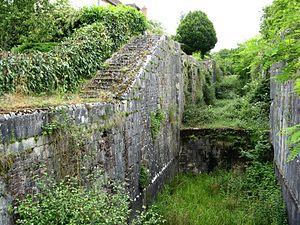
Dammarie-sur-Loing
Dammarie-sur-Loing est une commune française située dans le département du Loiret en région Centre-Val de Loire.
La liste des monuments historiques du Loiret recense les monuments historiques situés dans le département français du Loiret.